Russian State Library

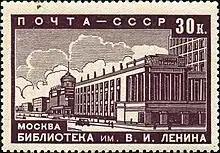
A 1939 postage stamp marking the completion of the first part of the new library building; it had a print run of 1600

Design of the new buildings of the Lenin Library was to be decided through a competition announced in December 1927. The competition had an open component while other architects were invited through invitation. While the first round was won by one team, another design by a team comprising Vladimir Shchuko and Vladimir Gelfreikh was chosen. This particular design was further modified to a large degree. Construction of the first stage was authorized in 1929 and commenced in 1930. Famous sculptors involved included Matvey Manizer. There are a number of statues on the roof. The first stage was largely complete in 1941. In the process, the building acquired the "modernized neoclassicism" exterior features of the Palace of Soviets (co-designed by Shchuko and Gelfreikh), departing from the stern modernism of the 1927–1928 drafts. The last component of Shchuko's plan, a 250-seat reading hall, was opened in 1945; further additions continued until 1960. During this period the library was identified as a "mass library". The Lenin Library was a central library, a national repository, a research institution in areas connected to libraries, and a center undertaking compilation of bibliographies. Its statues also designated it as an institution that "contributes to the development of communism in USSR". Its daily attendance was an estimated 5000 to 6000.